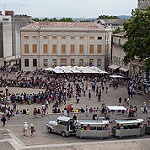
Scene: Outdoor